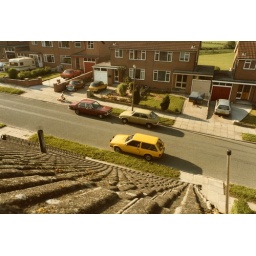
This pic was taken from the roof top in the 1985, during repacing the TV aerial